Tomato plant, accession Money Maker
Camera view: vertical (180 deg); turntable rotation: 120 degrees
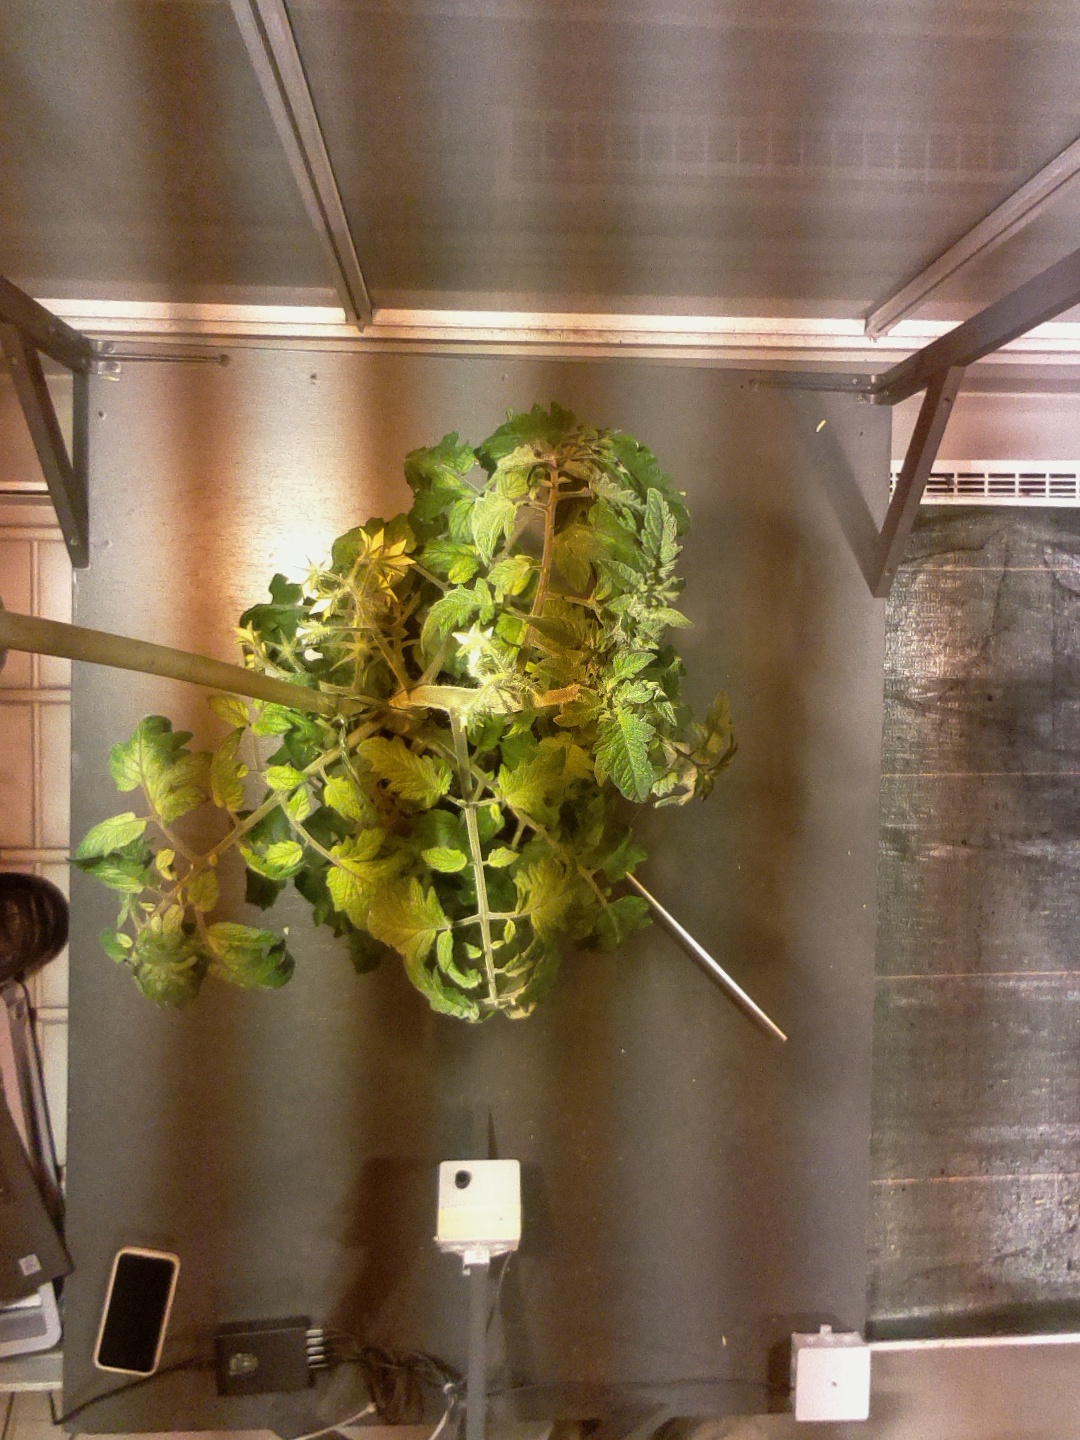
BBCH growth stage 69: End of flowering, 90%-100% of flowers open, more petals falling